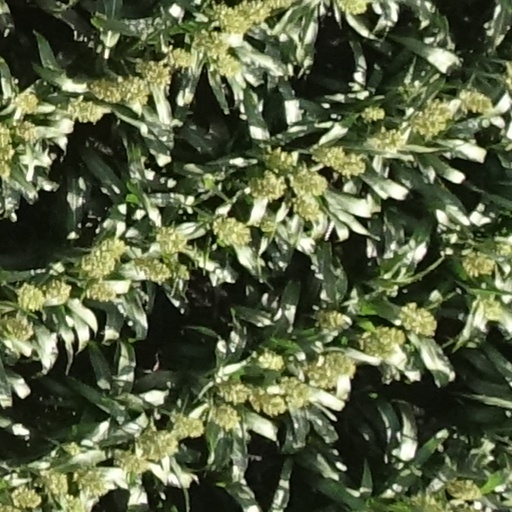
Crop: sorghum